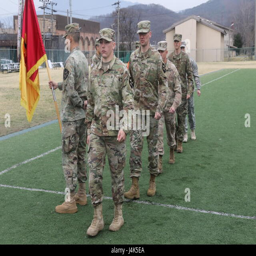
an awards ceremony took place after completion of 210th competitions